Shenmue III

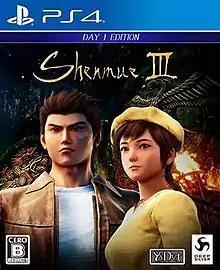
Japanese PlayStation 4 cover art, featuring Ryo and Shenhua

is a 2019 action-adventure game developed by Ys Net and published by Deep Silver for the PlayStation 4 and Windows. Like the previous "Shenmue" games, it consists of open-world environments interspersed with brawler battles and quick time events, with a day-and-night system, variable weather effects, non-player characters with daily schedules, and various minigames. Players control the teenage martial artist Ryo Hazuki, who continues his search for his father's killer in the mountains of 1980s Guilin, China.